Sector 7 (book)

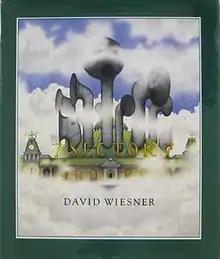
Cover

Sector 7 is a wordless picture book created and illustrated by David Wiesner. Published in 1999 by Clarion Books, it was the recipient of the Caldecott Honor for illustration in 2000.